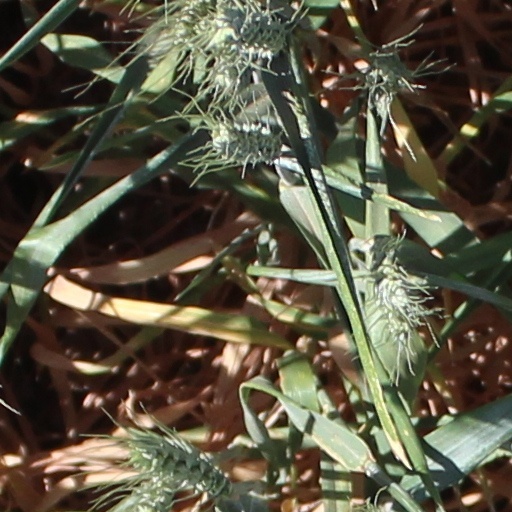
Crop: wheat